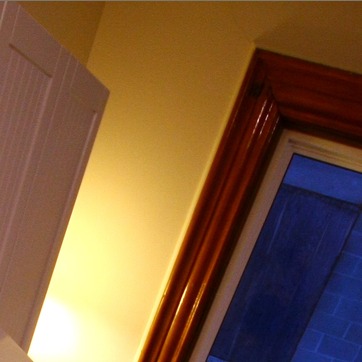
Material: painted